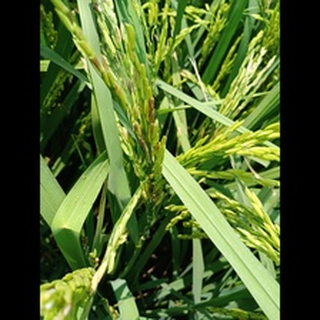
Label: diseased_rice